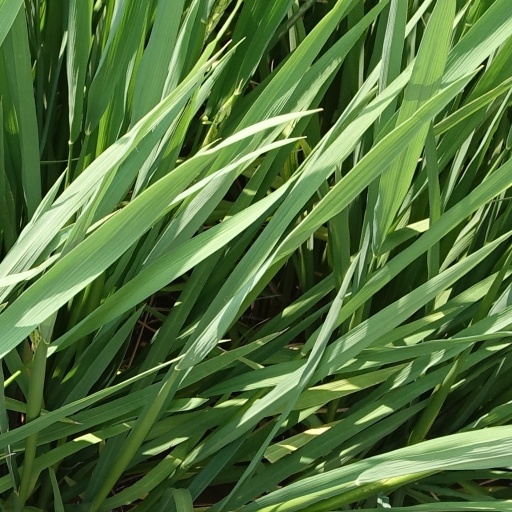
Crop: rice